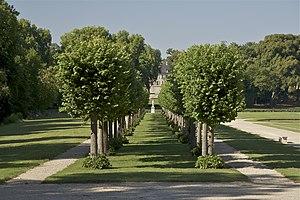
Une des deux ""Allées des Philosophes"" dans le parc du Château de Chantilly.
Le château de Chantilly est un château français situé à Chantilly, dans le département de l'Oise, en région des Hauts-de-France, dans la vallée de la Nonette, affluent de l'Oise. À l'exception du « Petit Château », construit au XVIᵉ siècle par Jean Bullant, le château actuel est une reconstruction du XIXᵉ siècle sur des plans de l'architecte Honoré Daumet pour l'avant-dernier fils du roi Louis-Philippe Iᵉʳ, Henri d'Orléans, duc d'Aumale, héritier du domaine, qui y installa ses collections de peintures, de dessins et de livres anciens.